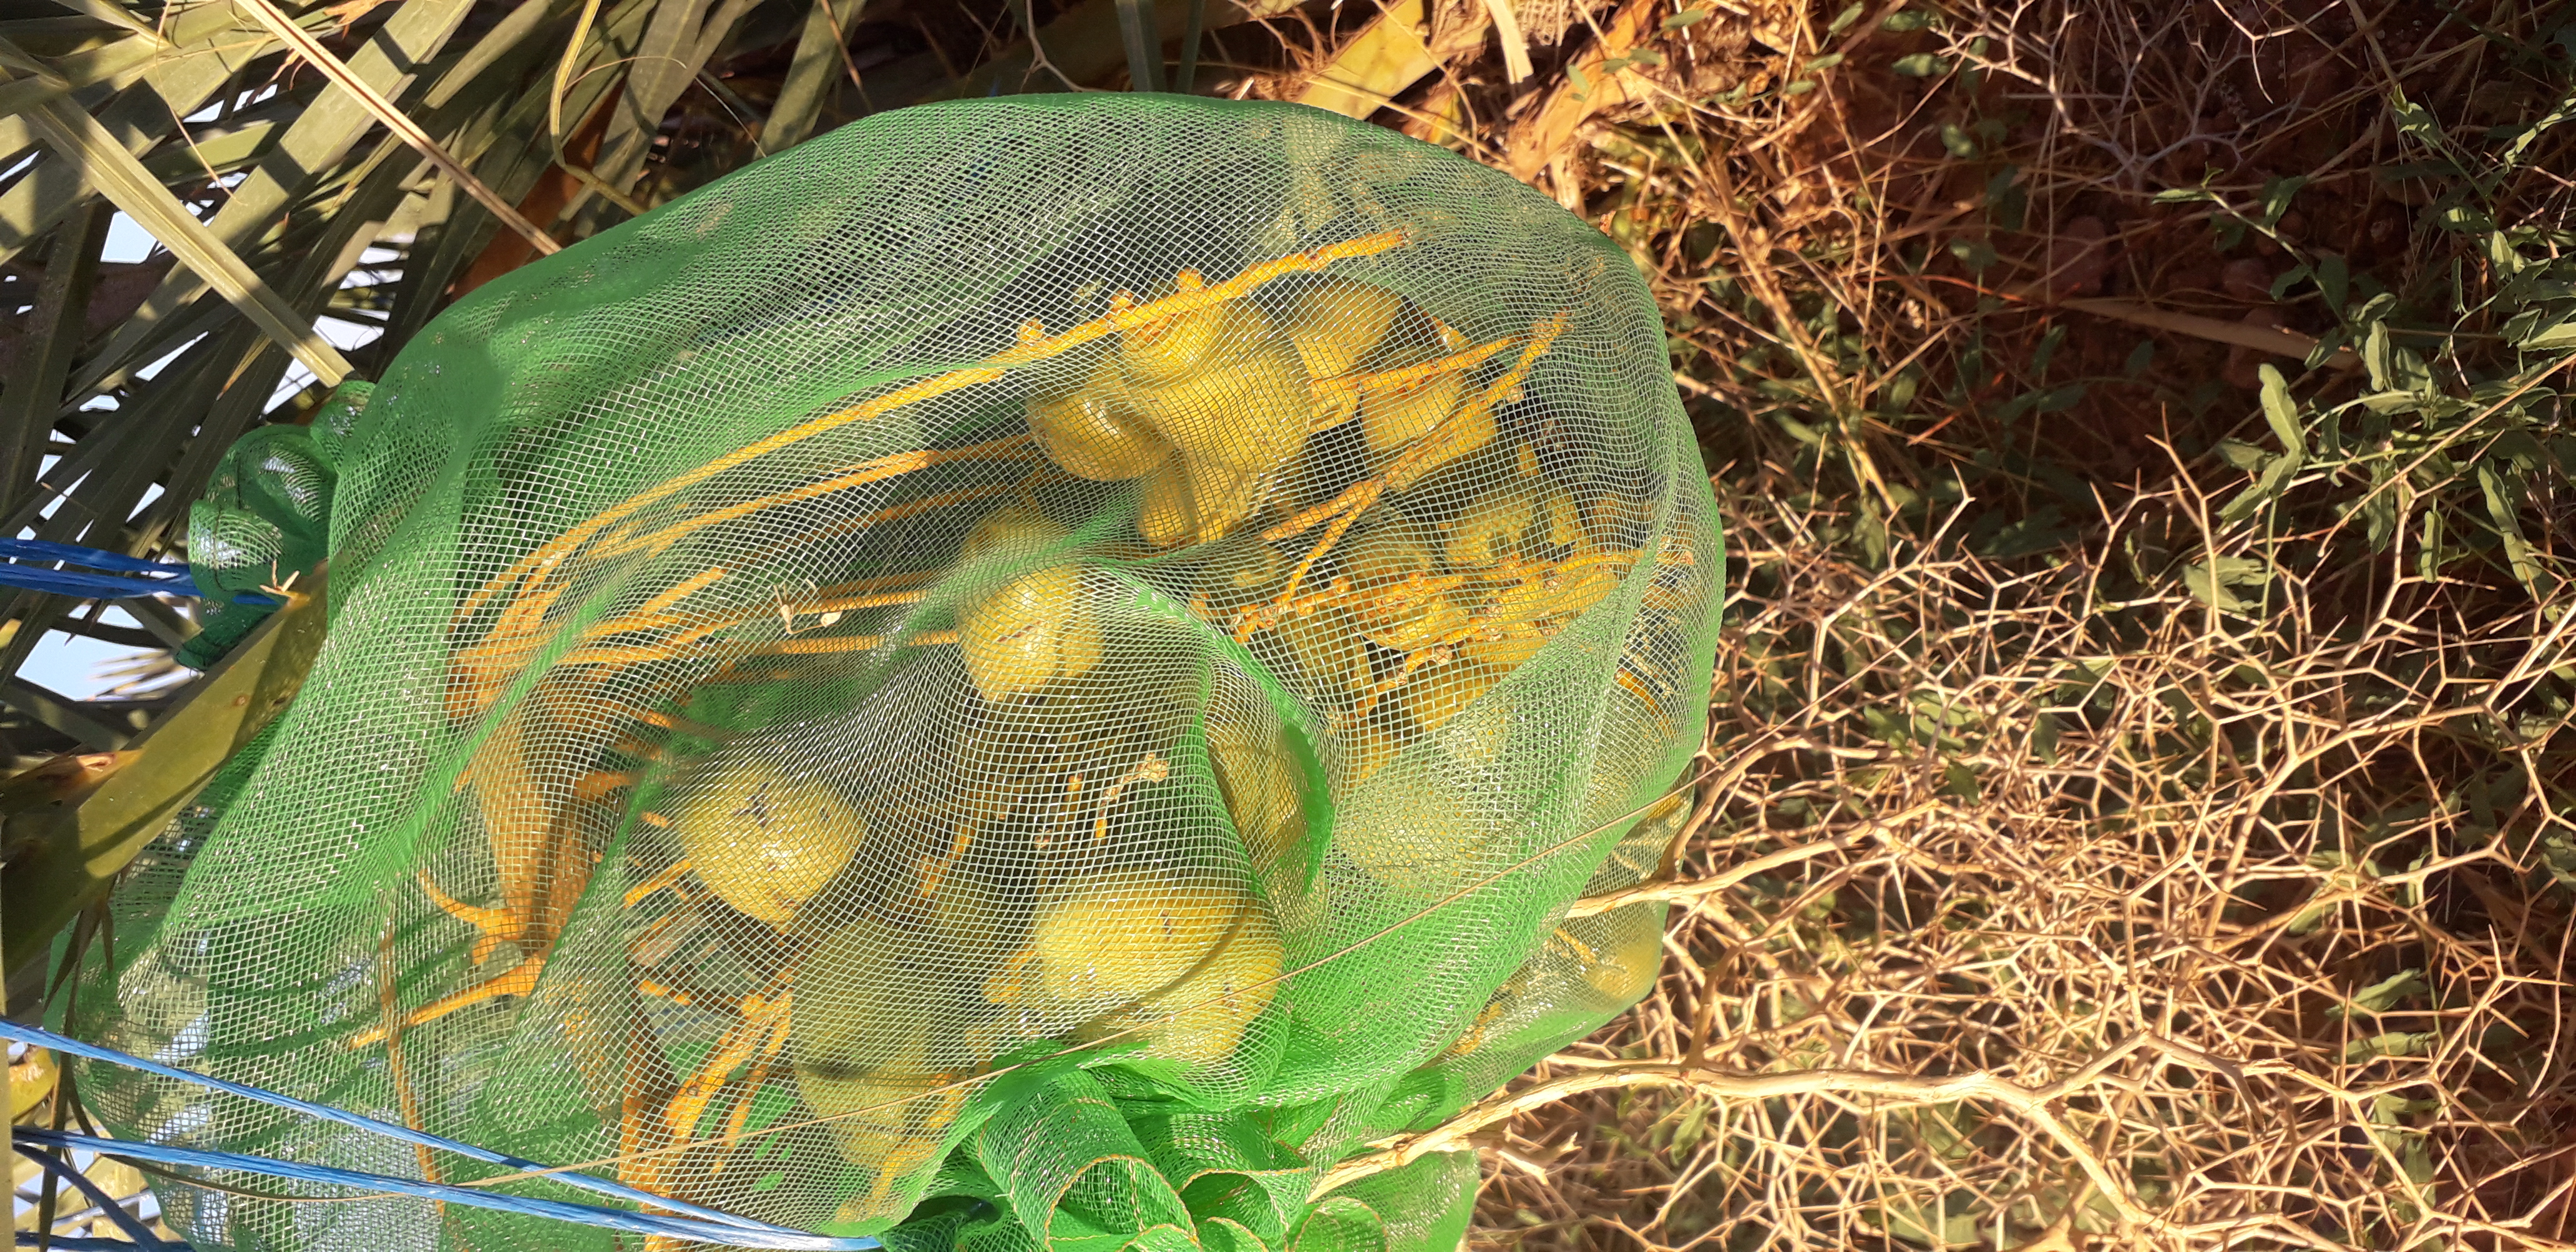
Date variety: Boufagous